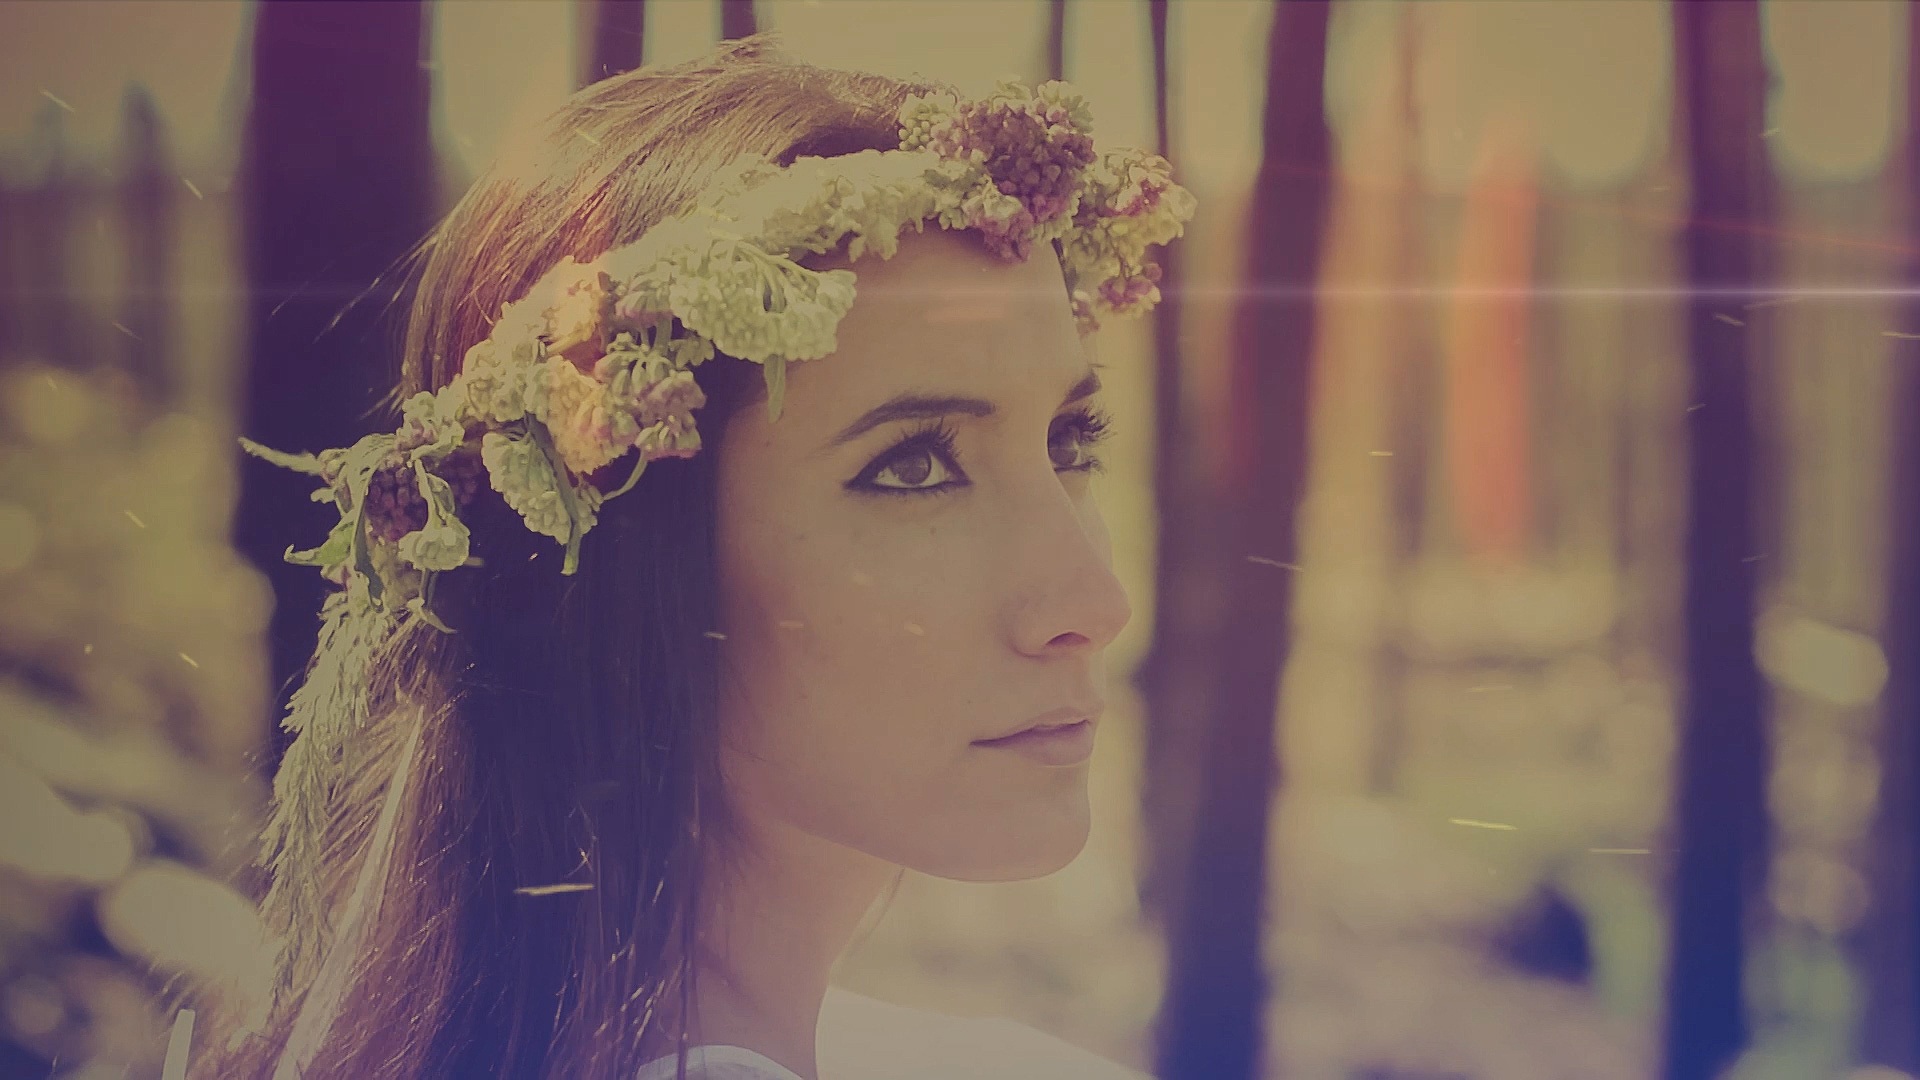
person, girl, woman, photography, flower, portrait, model, spring, color, grunge, fashion, blue, lady, face, dress, women, eye, photograph, skin, beauty, sexy, emotion, bella